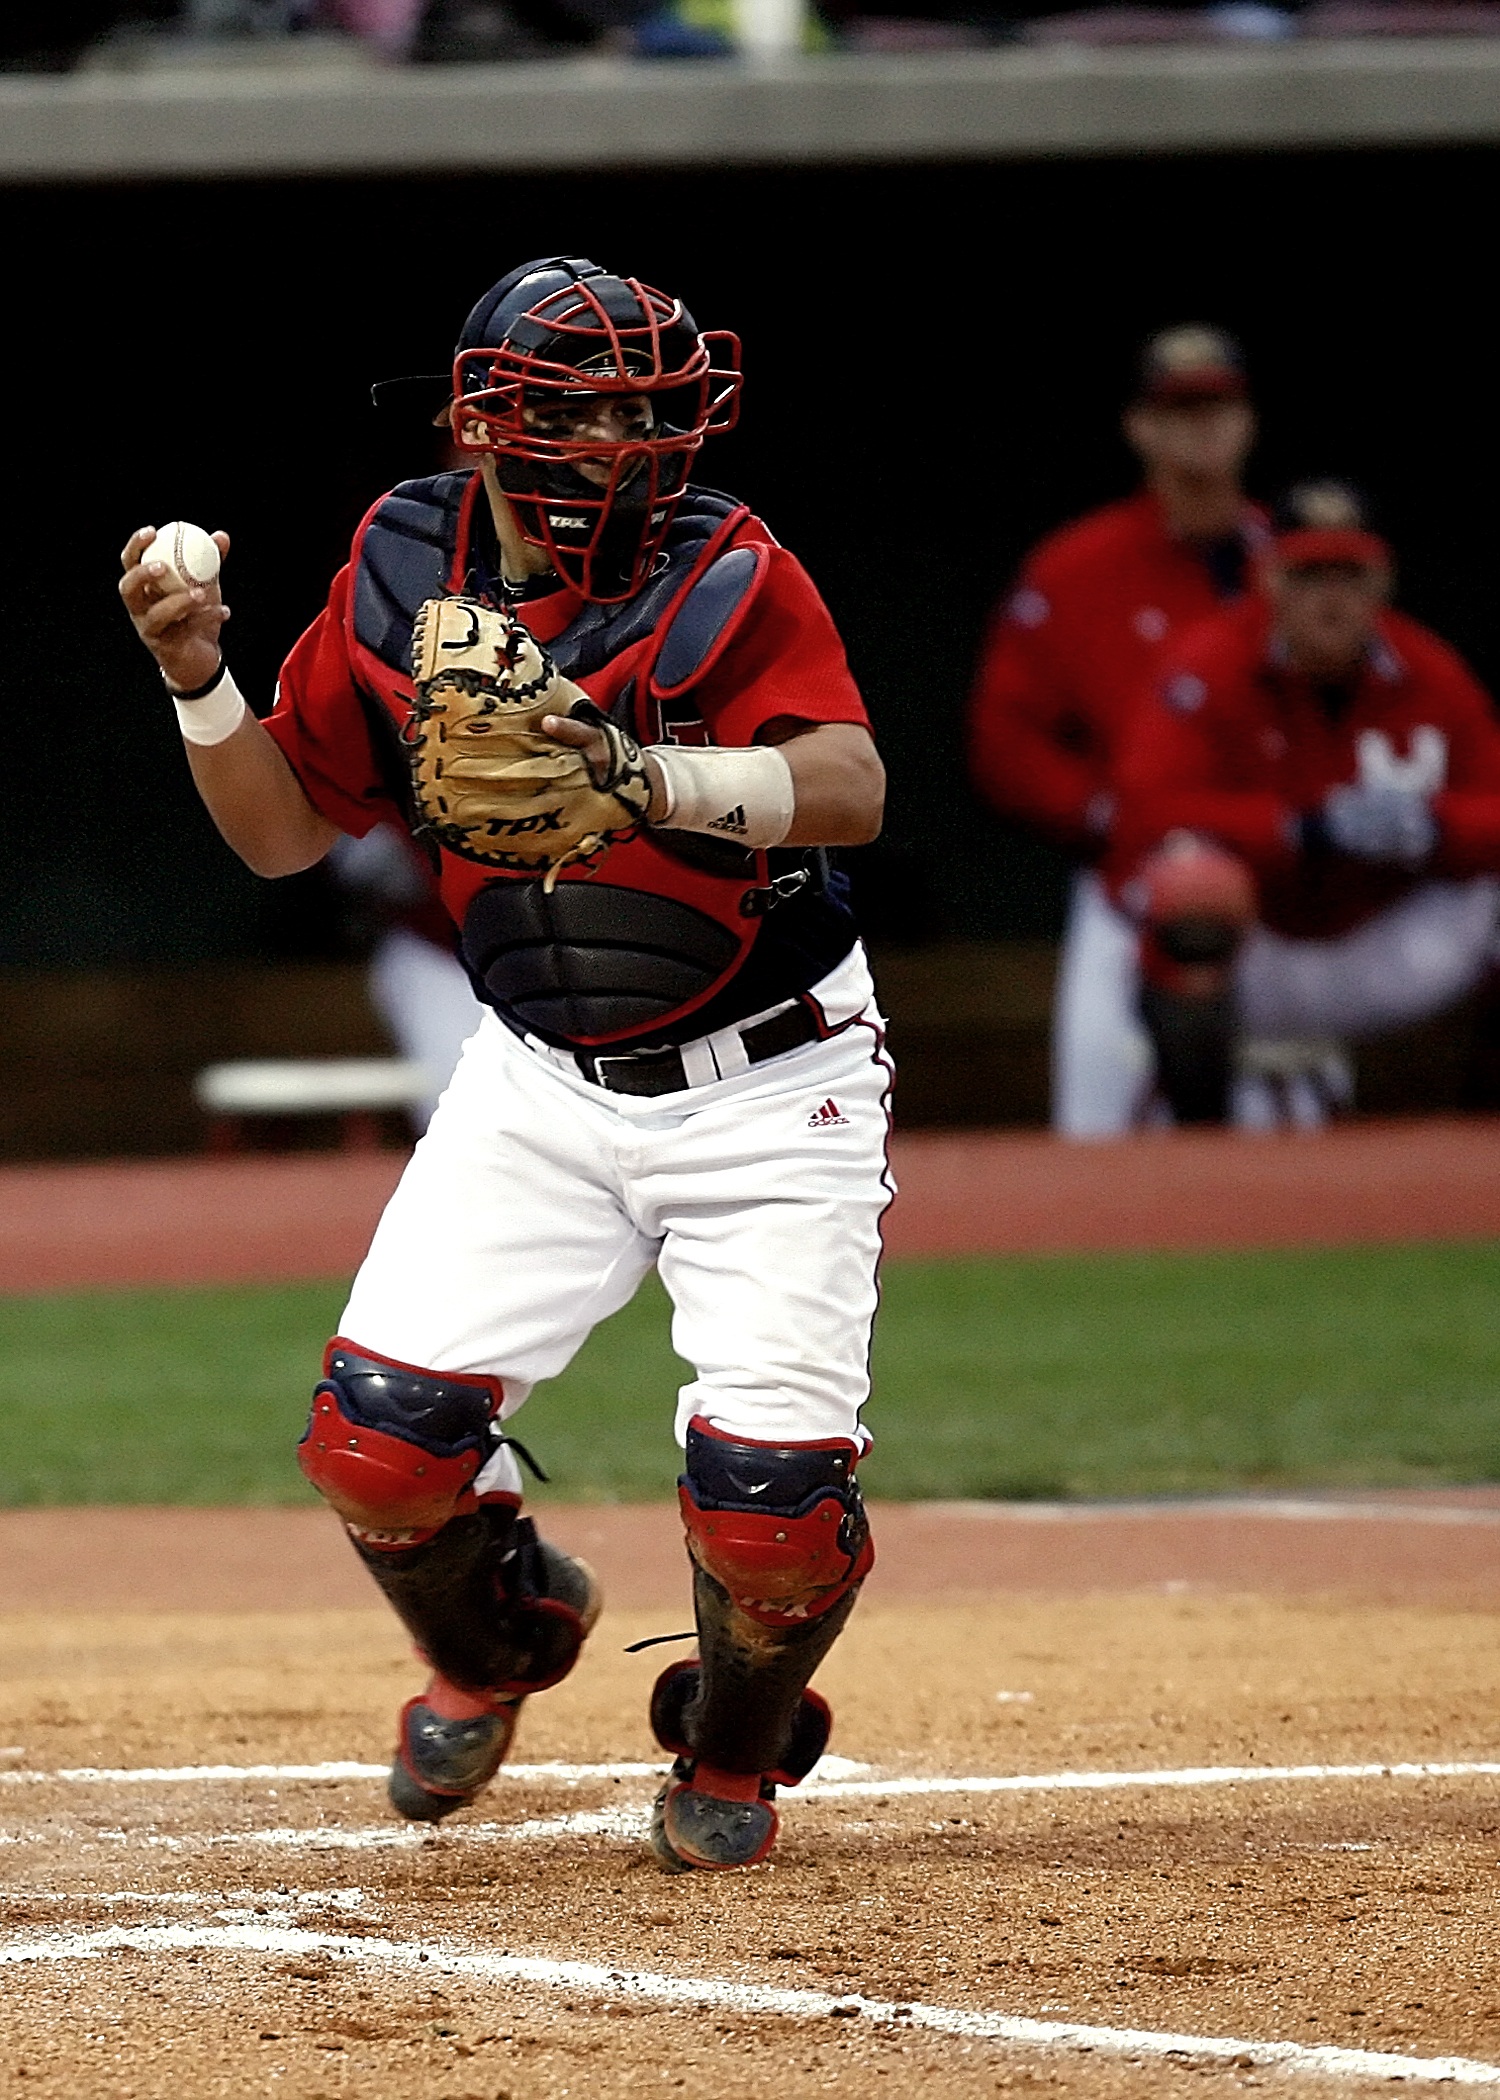
outdoor, baseball, mitt, sport, field, game, play, home, male, dirt, action, plate, playing, player, baseball field, throw, competition, american, team, sports, ball, college, athlete, glover, throwing, baseball player, catcher, softball, ball game, sports balls, team sport, catcher's mask, infielder, college baseball, bat and ball games, baseball positions, college softball